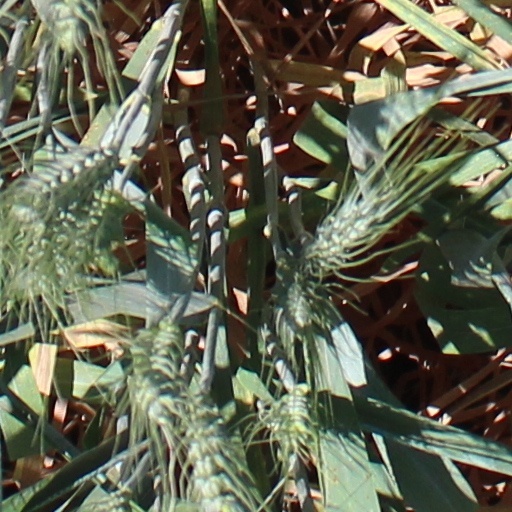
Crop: wheat